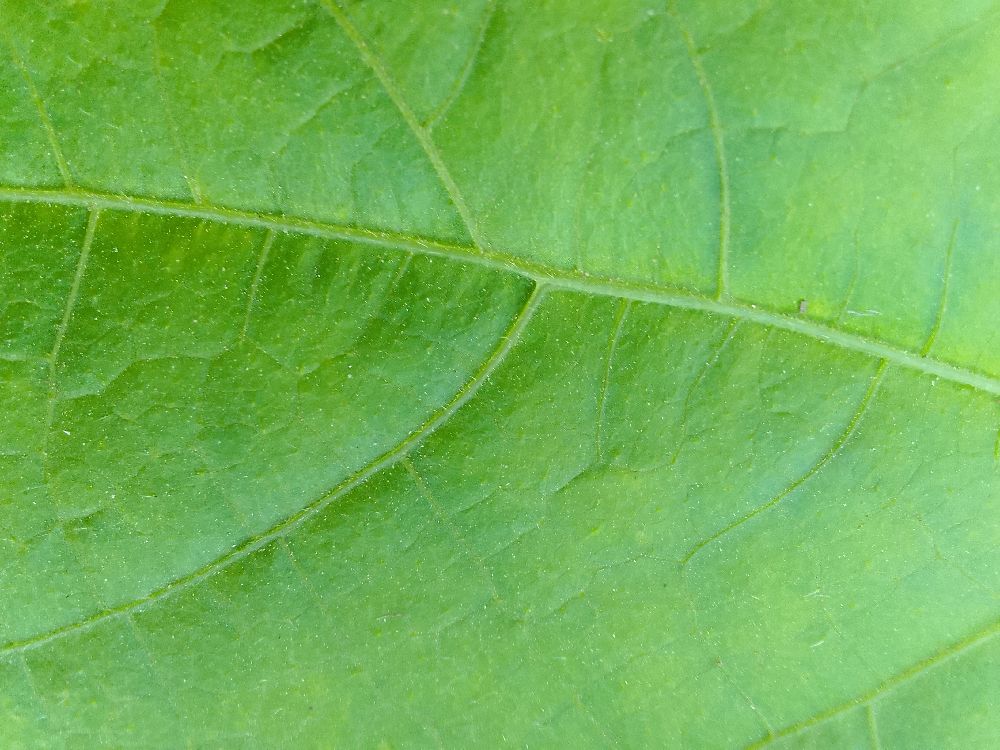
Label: healthy